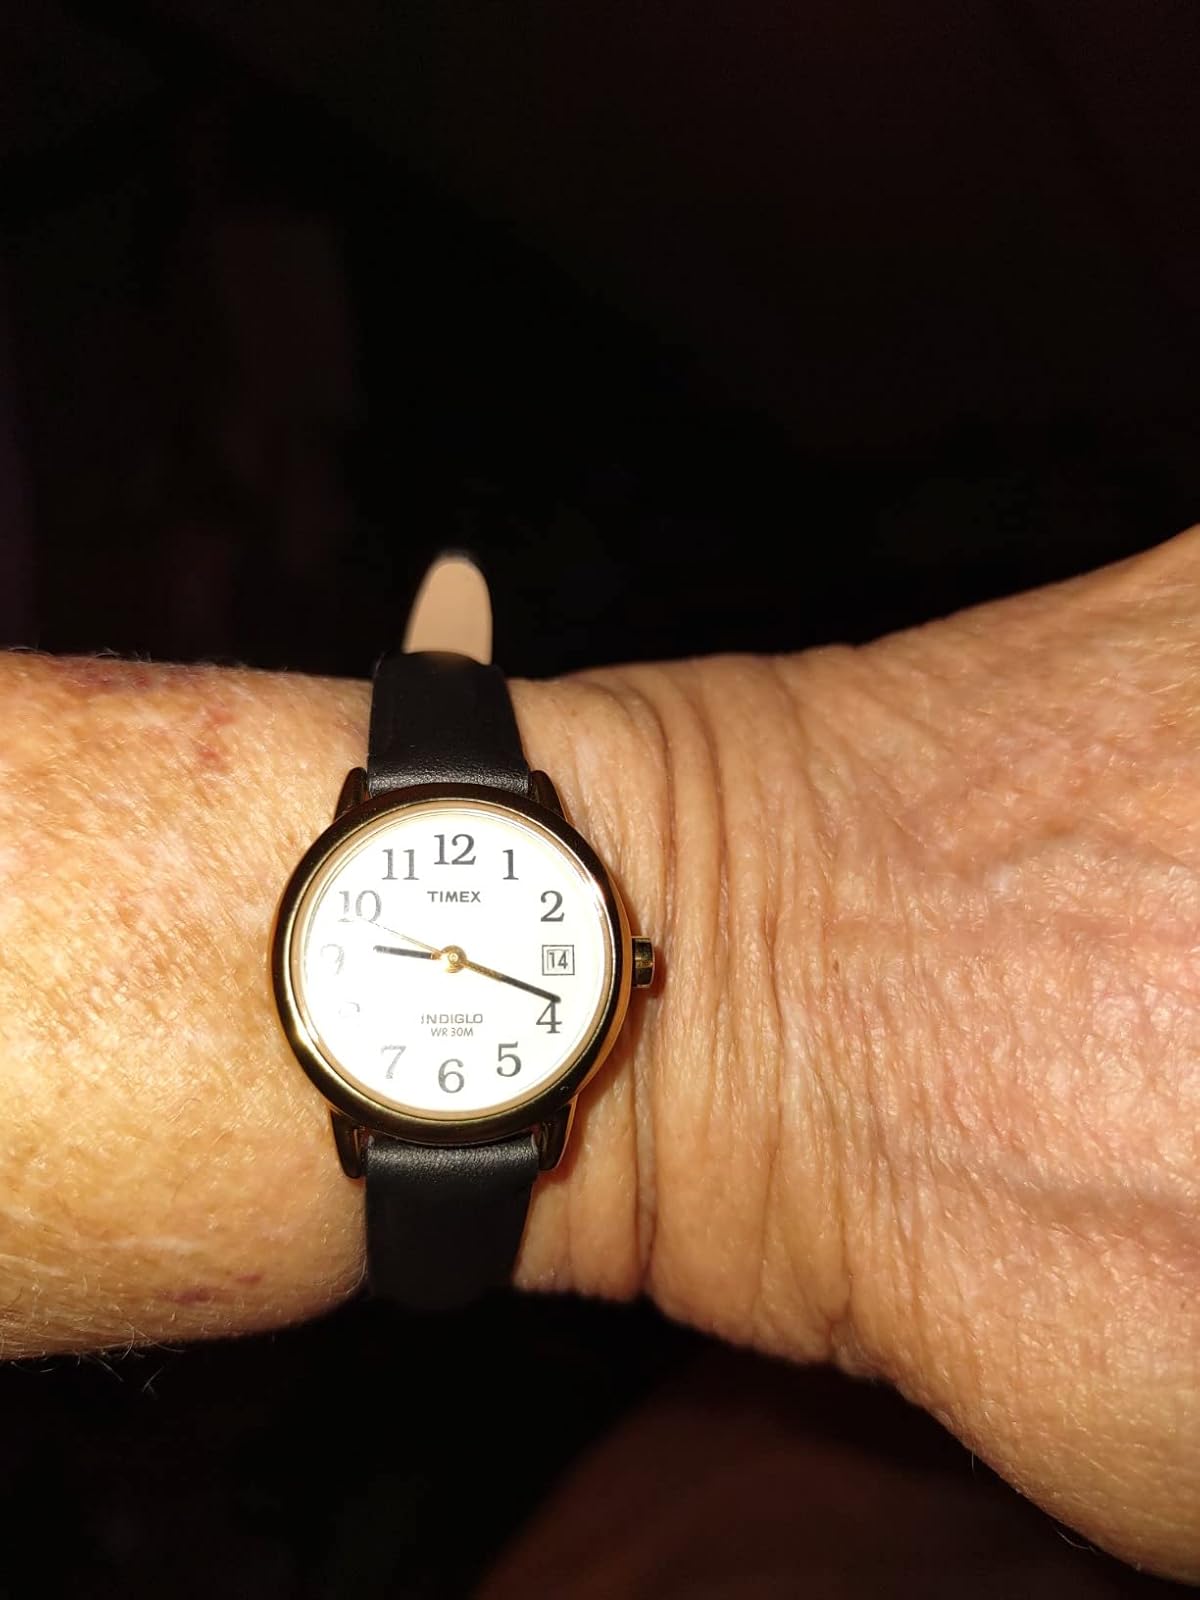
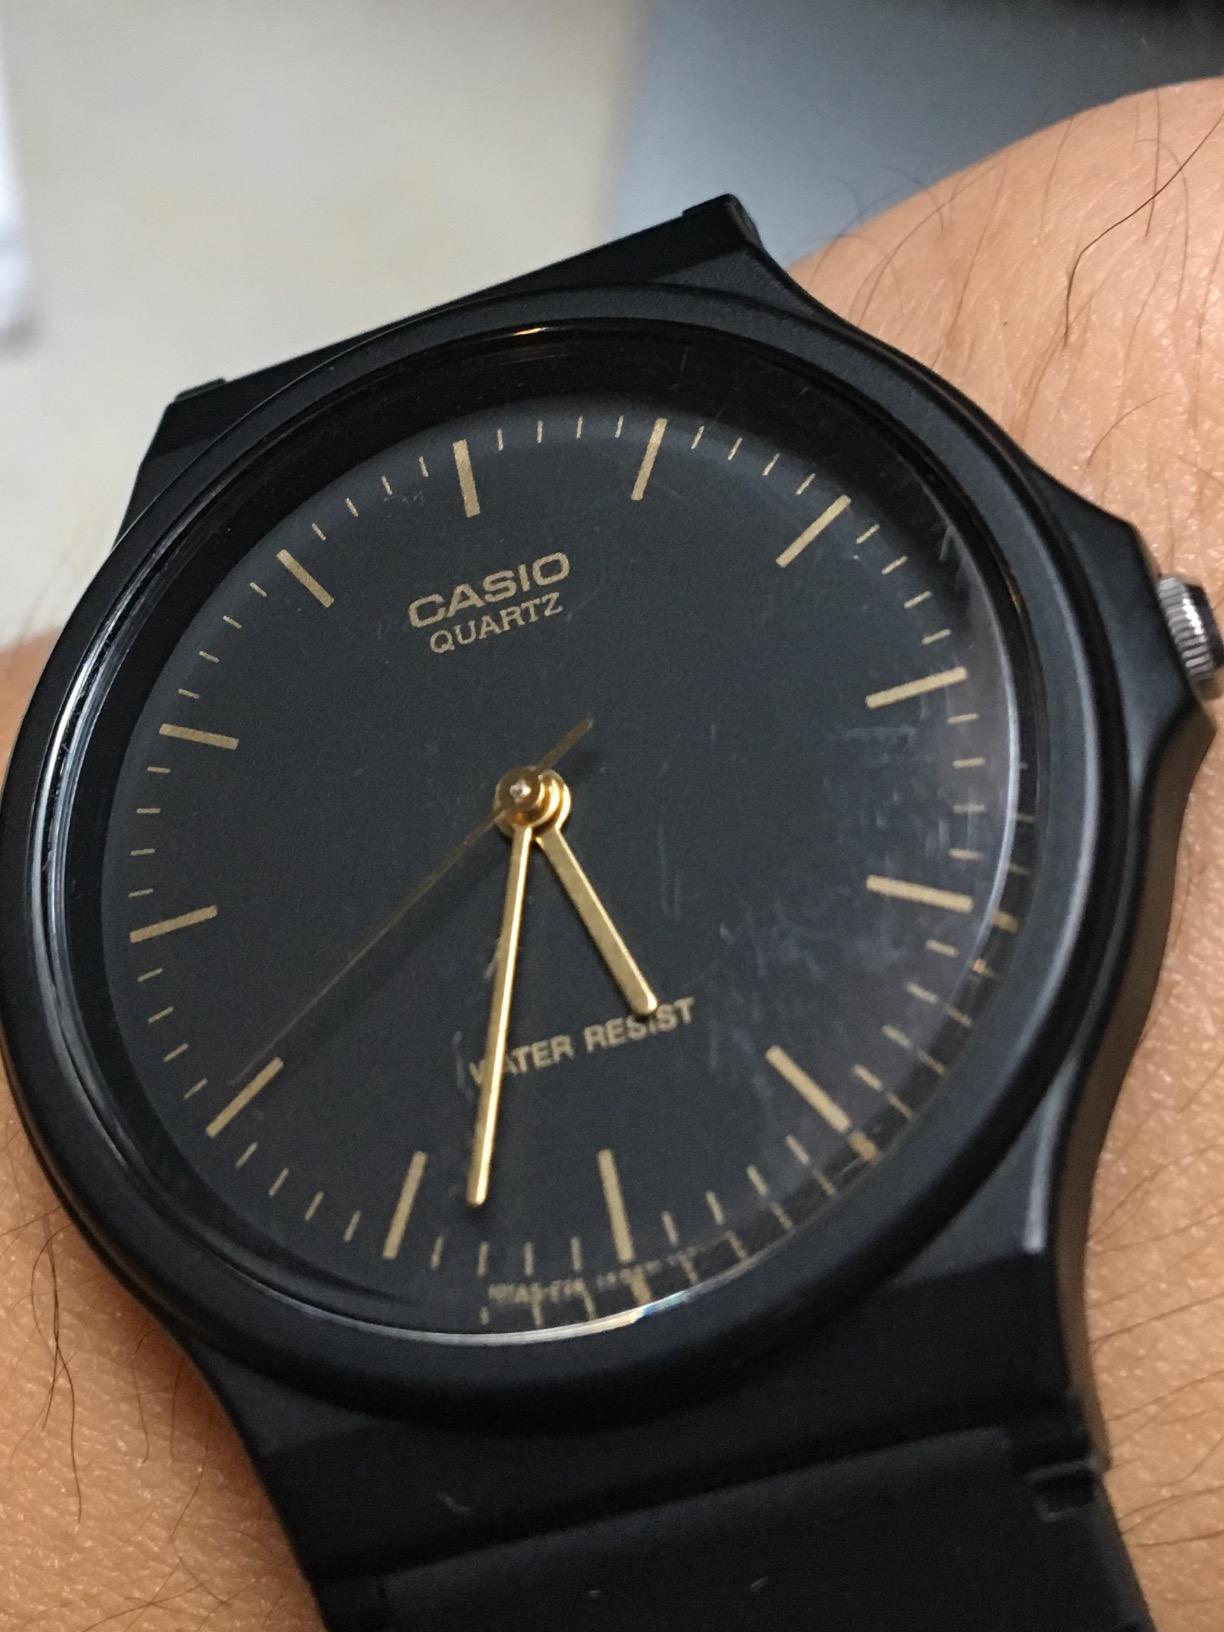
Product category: accessories_watch
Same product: no